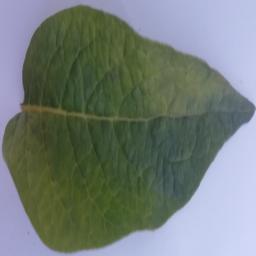
Etiqueta: Sana